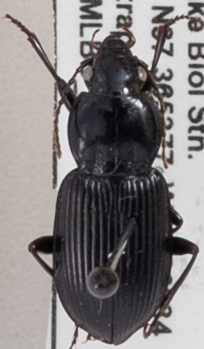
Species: Pterostichus mutus
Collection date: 2022-07-12
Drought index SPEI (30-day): -0.348
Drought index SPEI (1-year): -0.9
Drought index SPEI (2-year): -0.39